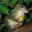
Label: shrew